University at Buffalo Law School

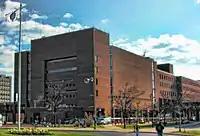
O'Brian Hall Law Building

The University at Buffalo School of Law (also known as State University of New York at Buffalo Law School, or SUNY Buffalo Law School) is the law school of the University at Buffalo. Founded in 1887, and affiliated with Niagara University until 1891, it is the State University of New York (SUNY) system's only law school.